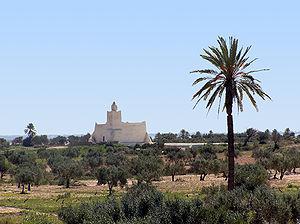
Djerba, parfois orthographiée Jerba, est une île de la mer Méditerranée d'une superficie de 514 km² et située à l'est de la côte orientale tunisienne. Plus grande île des côtes d'Afrique du Nord, localisée au sud-est du golfe de Gabès qu'elle borde par ses côtes orientale et septentrionale, Djerba ferme au sud le golfe de Boughrara. Sa principale ville, Houmt Souk, rassemble à elle seule 42 992 des 163 726 Djerbiens.